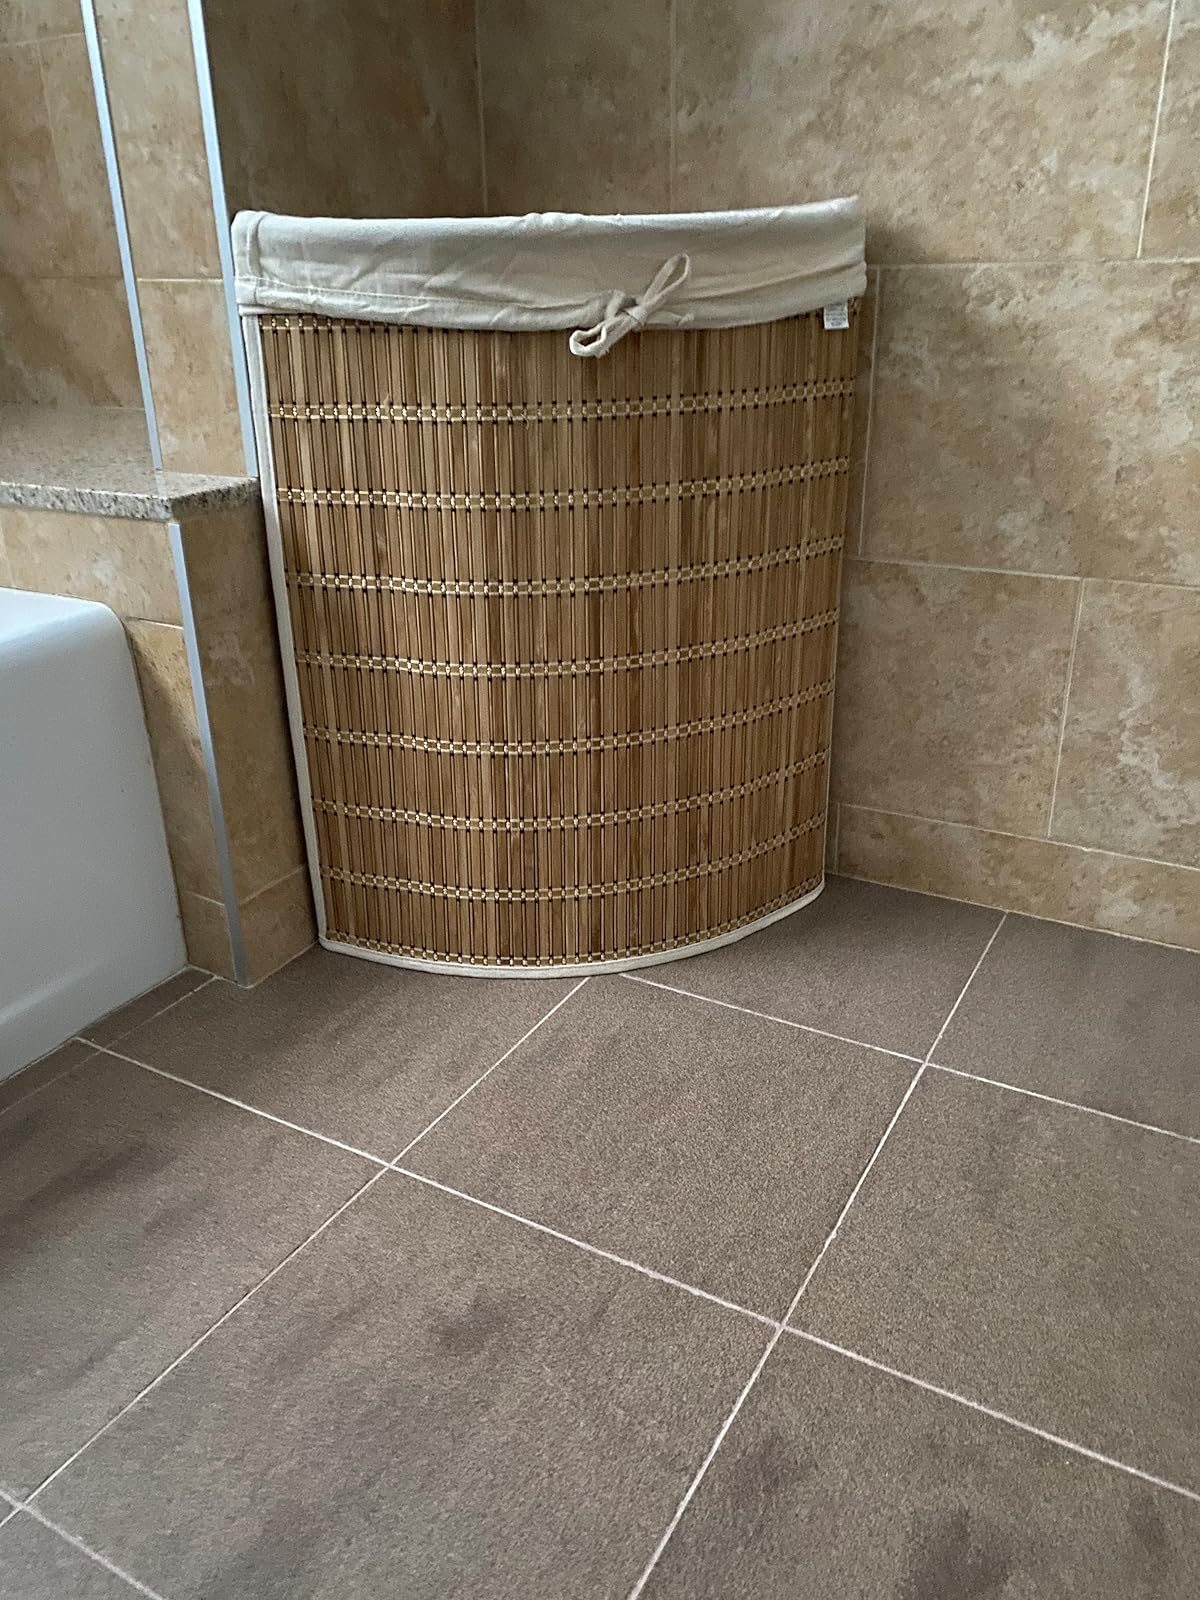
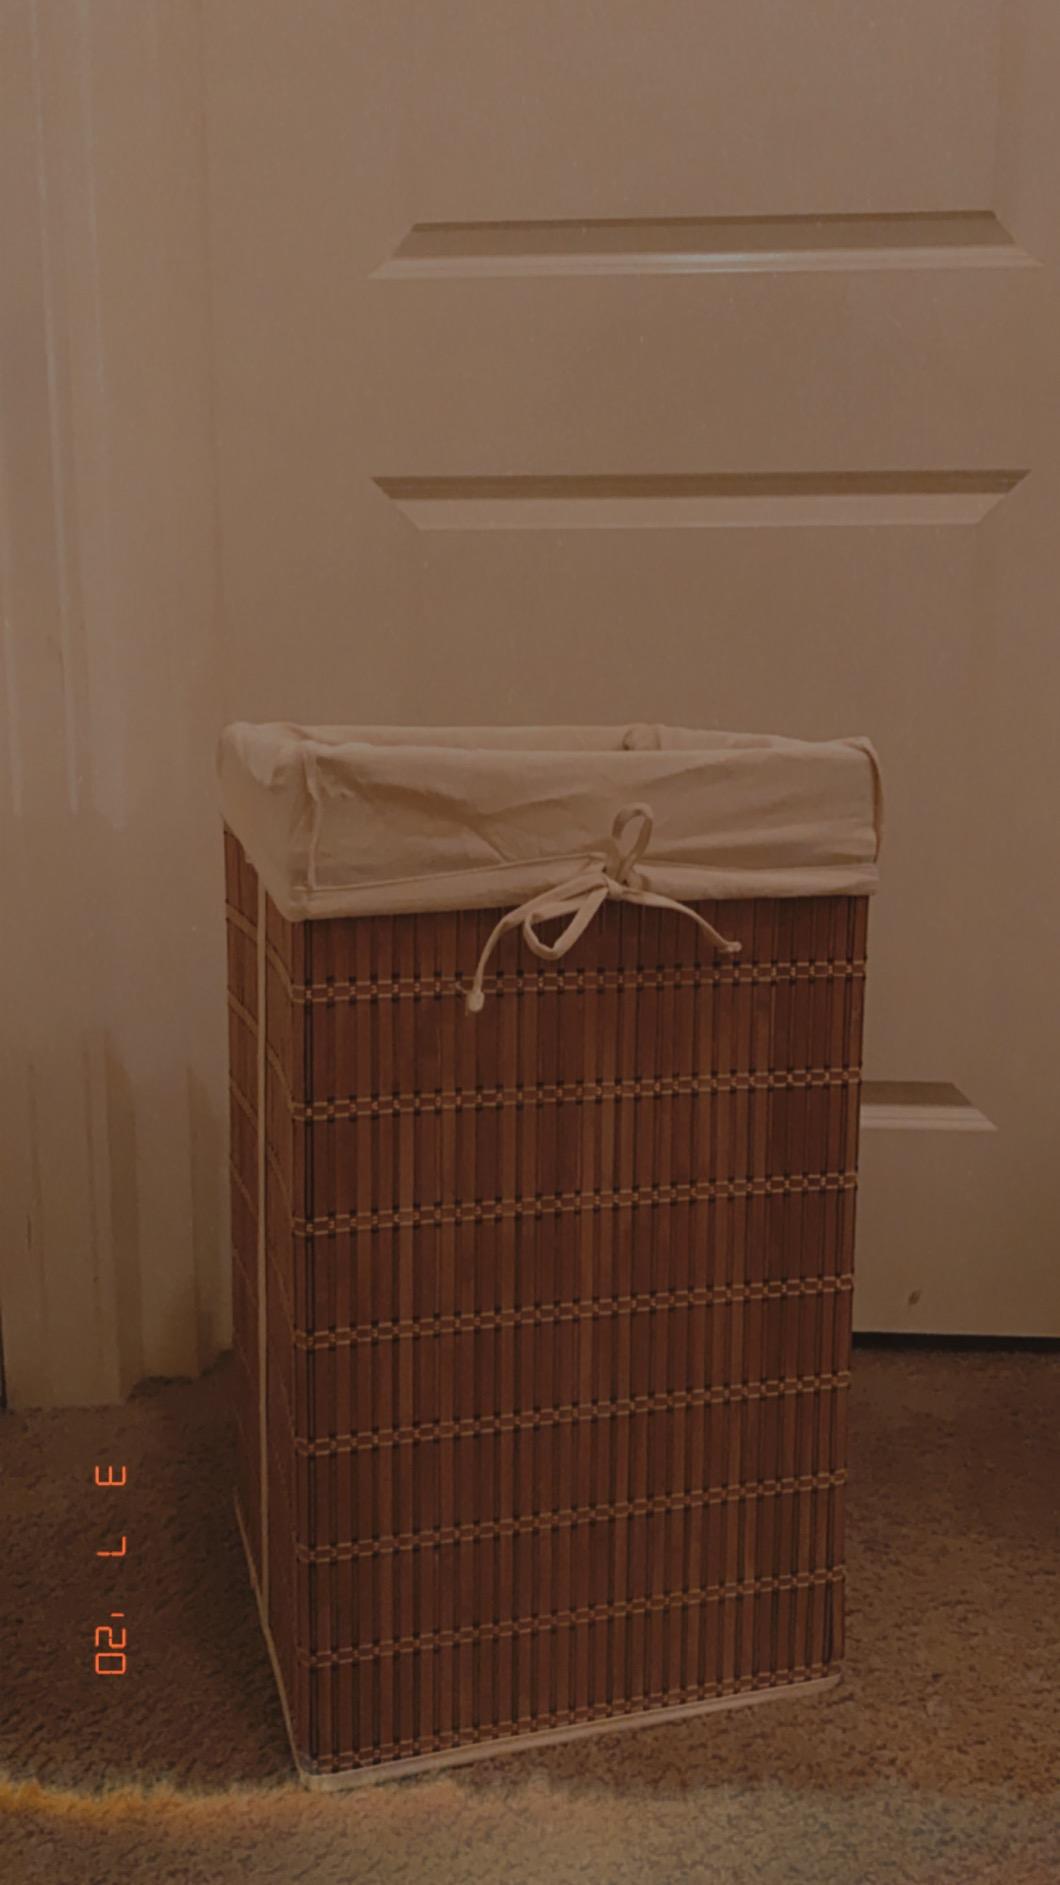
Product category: items_hamper
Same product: no